Geology of Pennsylvania

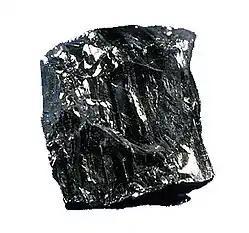
The Coal Region of Northeastern Pennsylvania has abundant anthracite coal, a high-value energy source.

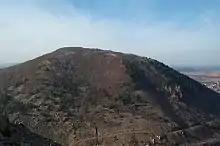
The Lehigh Gap of Blue Mountain from its east peak

The Geology of Pennsylvania consists of six distinct physiographic provinces, three of which are subdivided into different sections. Each province has its own economic advantages and geologic hazards and plays an important role in shaping everyday life in the state. From the southeast corner to the northwest corner of the state, they include: the Atlantic Plain Province, the Piedmont Province, the New England Province, the Ridge and Valley Province, the Appalachian Province, and the Central Lowlands Province.